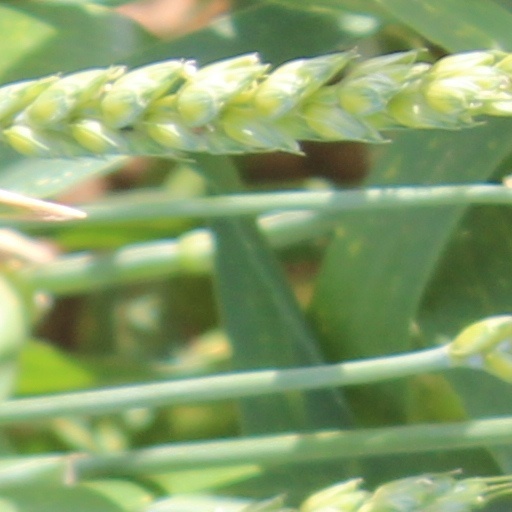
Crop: wheat